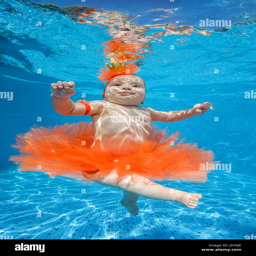
a little girl dressed as a princess under water in a pool